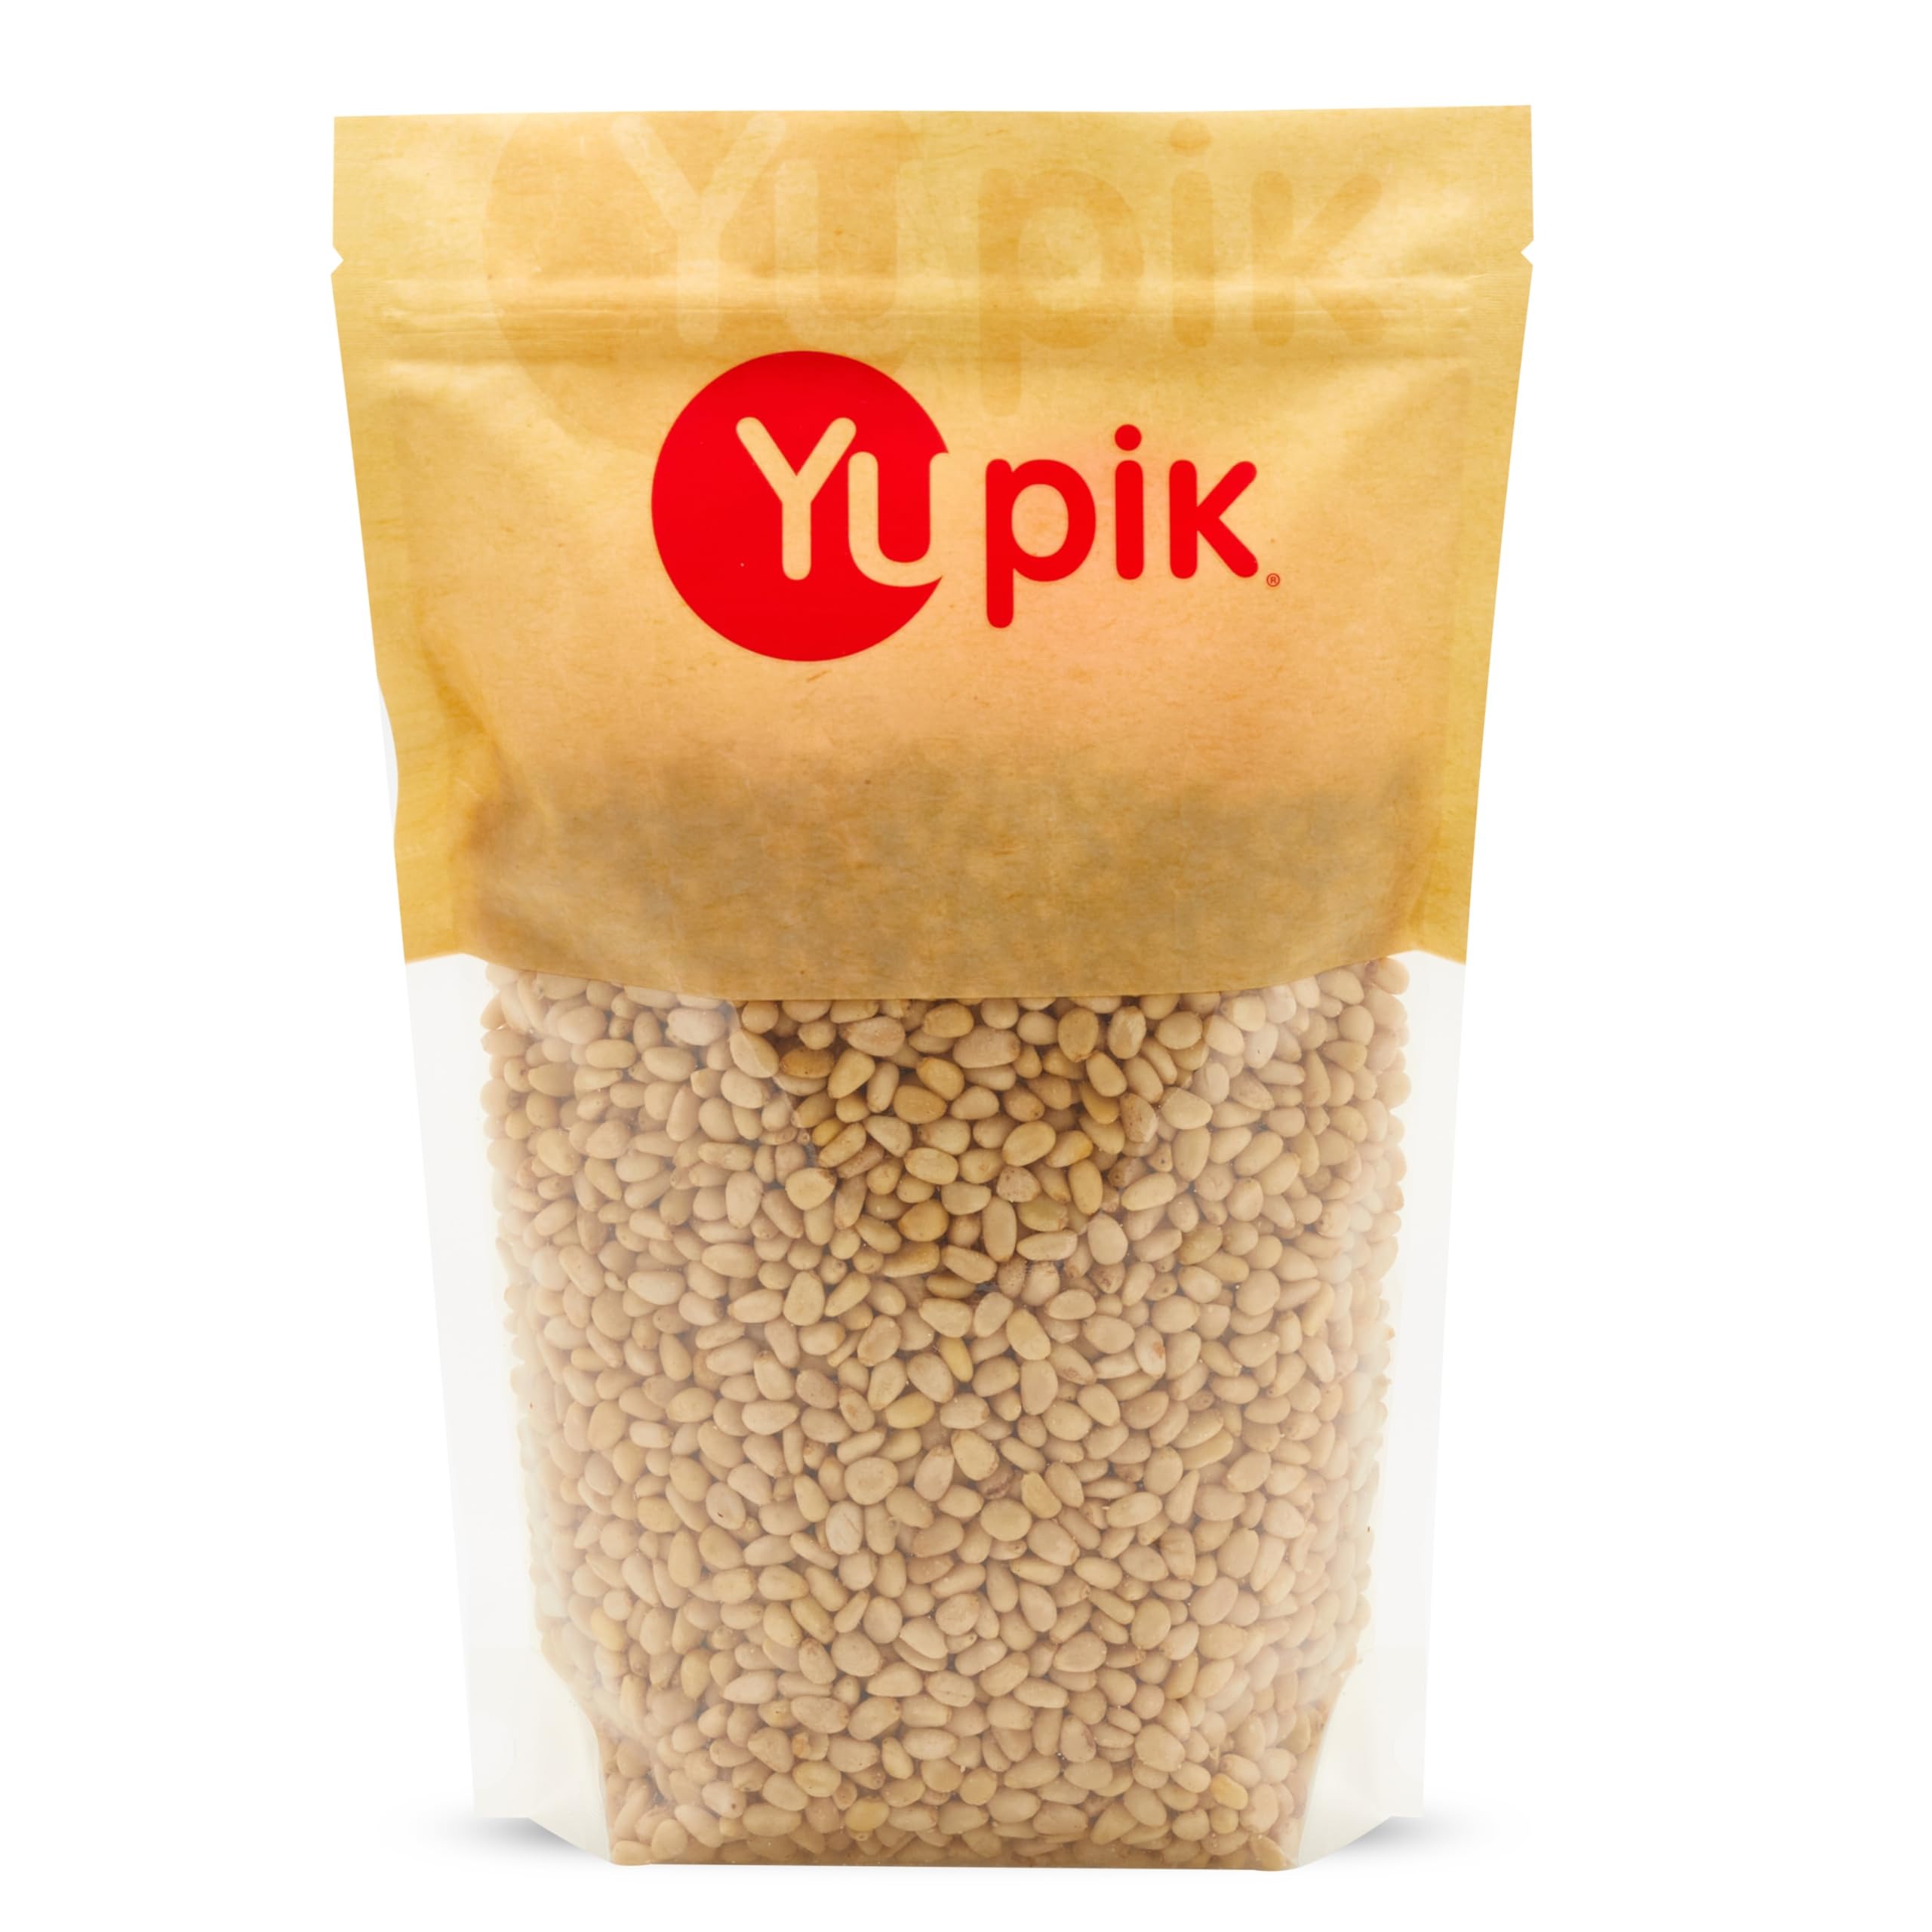
Item Name: Yupik Pine Nuts, 2.2 lb (35.2 oz), Pack of 6, Raw, Gluten-Free, Kosher, Raw Nuts, Smooth & Creamy Pine Kernels, Shelled, Unsalted, Unroasted, Oil-Free, Source of Iron, Ideal for Cooking & Baking
Bullet Point 1: A good source of iron and fiber
Bullet Point 2: Ideal for snacking, cooking, baking, blending, or topping foods
Bullet Point 3: Keep cool and dry
Bullet Point 4: Longer in size than standard pine nuts
Bullet Point 5: A good source of protein and iron
Value: 211.2
Unit: Ounce

Price: 70.275